Kurtuluş, Seyhan

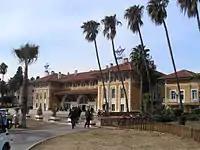
Railway station in the neighborhood

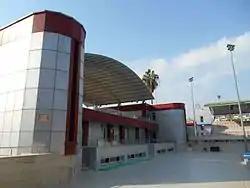
Atatürk Swimming Complex

Kurtuluş is one of the wealthiest neighbourhoods in the city. Education levels are higher than most of the neighborhoods of Adana. TCDD and Türk Telekom regional headquarters are within the neighborhood.